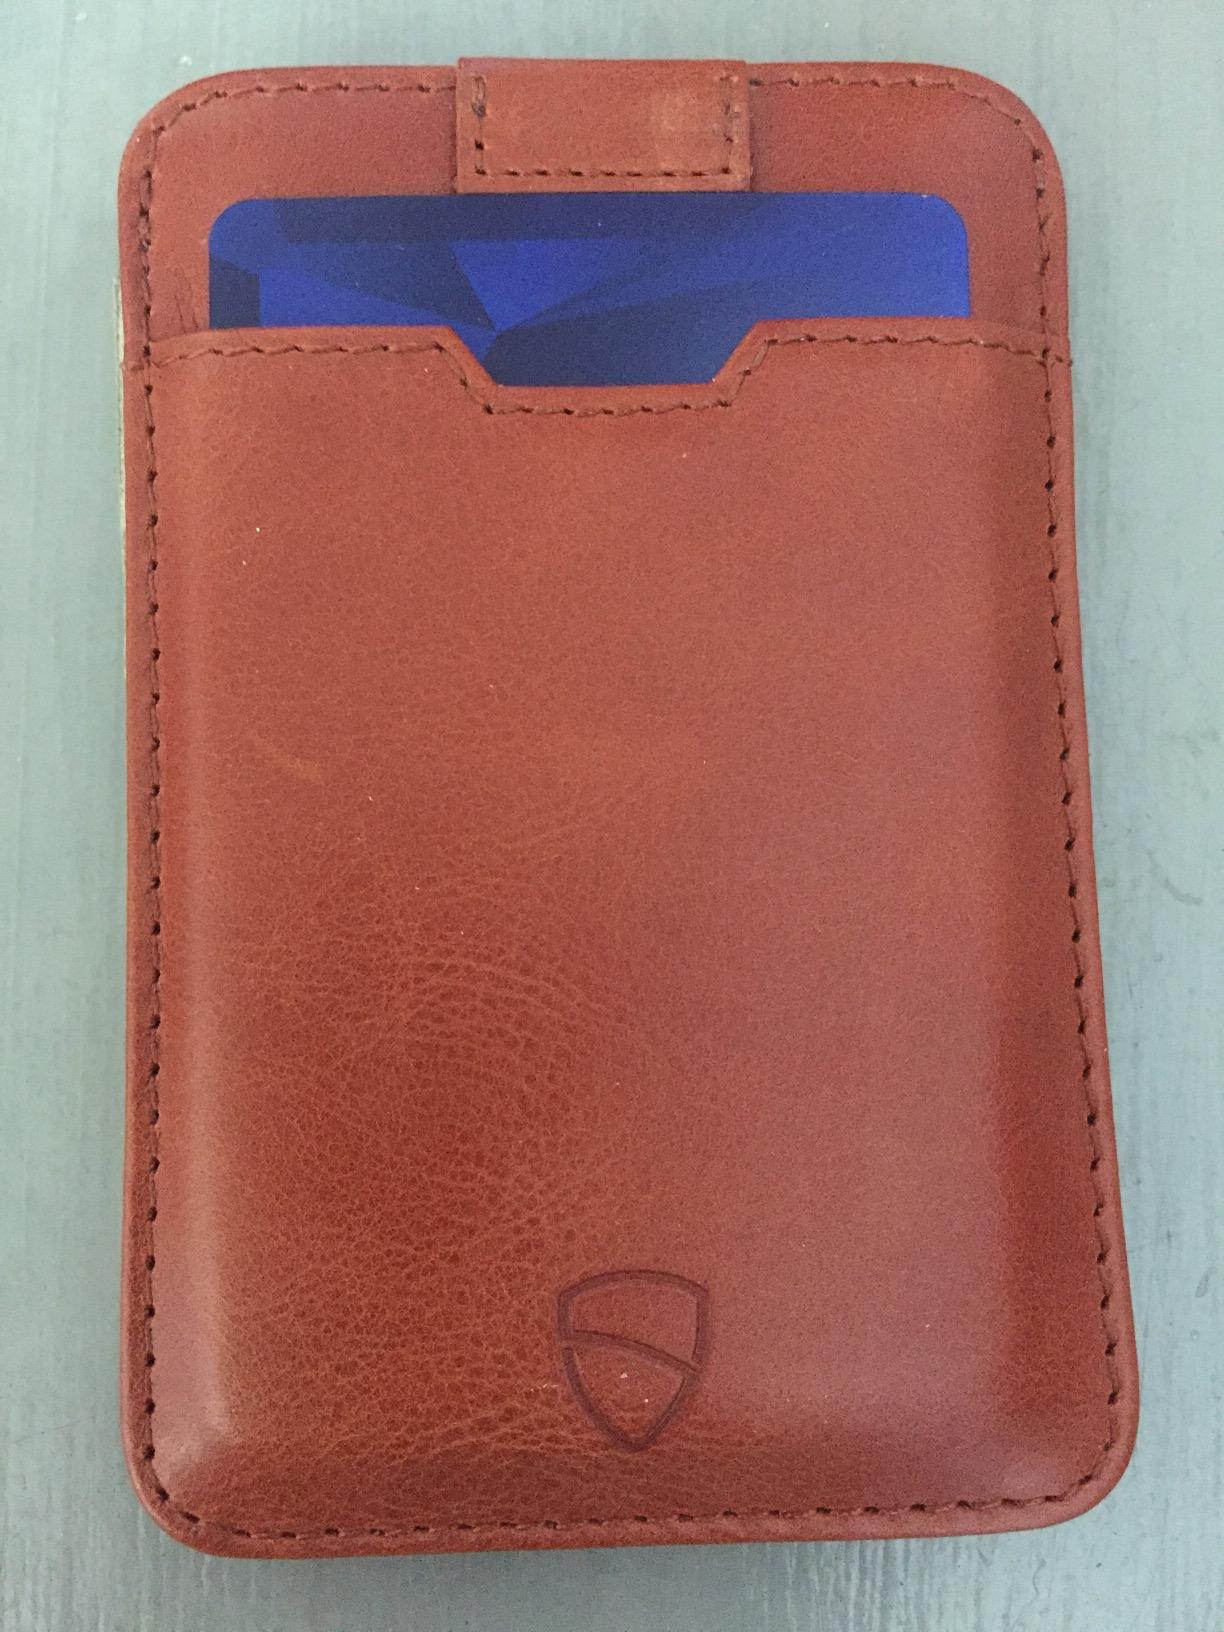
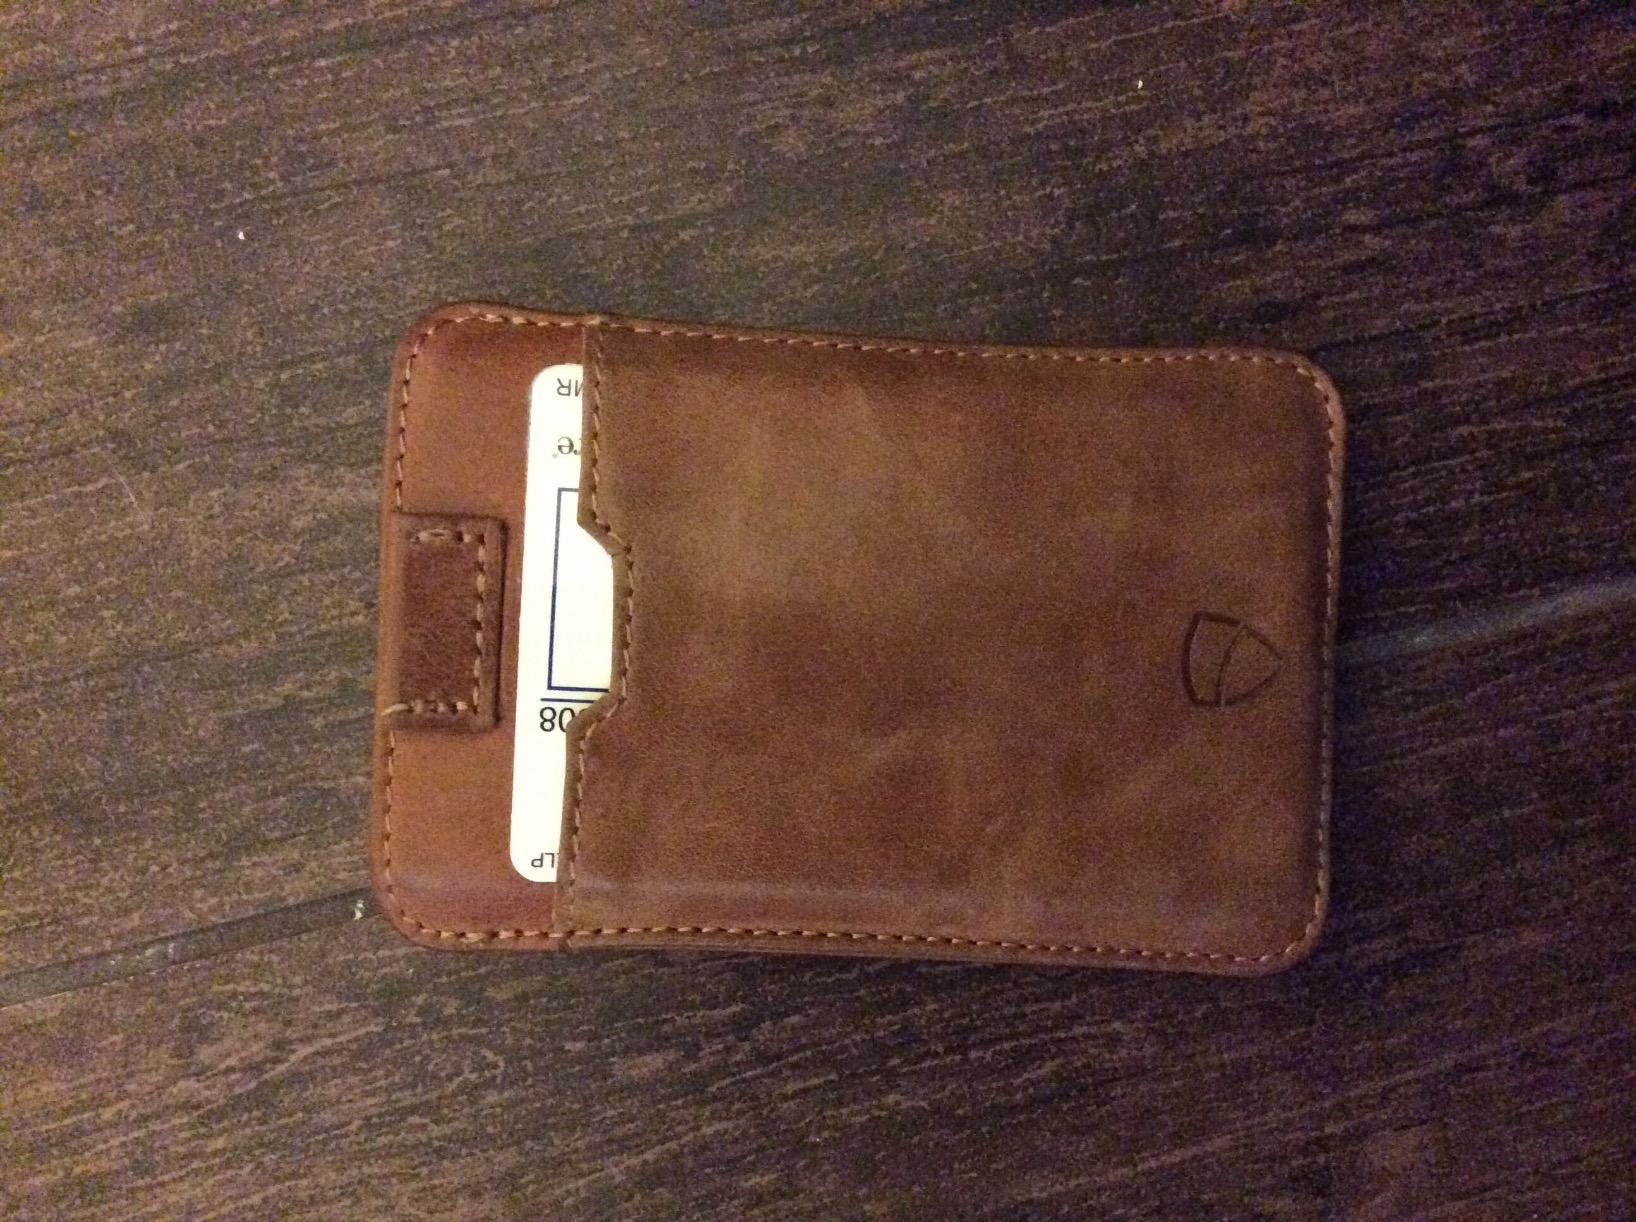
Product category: accessories_wallet
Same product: yes